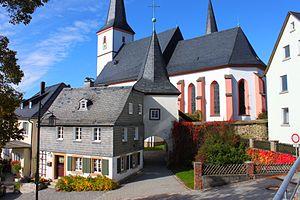
La forêt de Franconie est une chaîne de montagnes érodée du Nord-Est de la Franconie, dont l'altitude s'échelonne entre 300 et 795 m d'altitude, et qui s'étend sur une superficie de 925 km². Le point culminant est le Döbraberg. Certaines parcelles se rattachent à la Thuringe et forment le prolongement sud-est de la forêt de Thuringe.
Grafengehaig est une commune de Bavière, située dans l'arrondissement de Kulmbach, dans le district de Haute-Franconie.